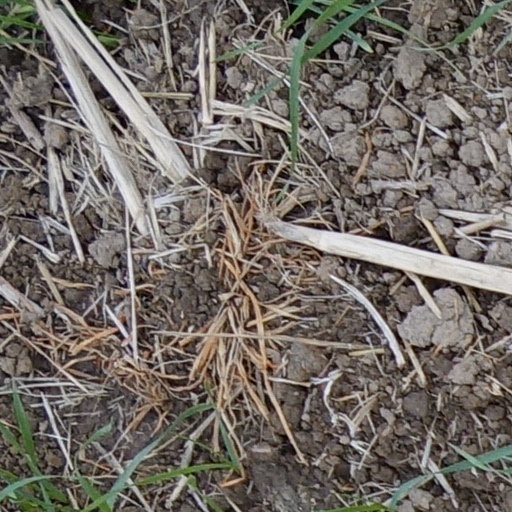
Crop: wheat